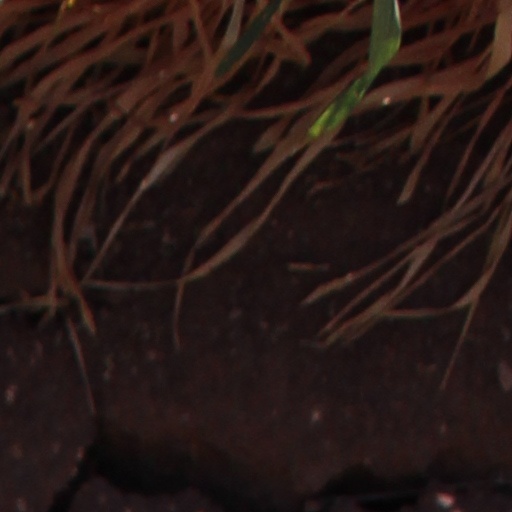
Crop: wheat